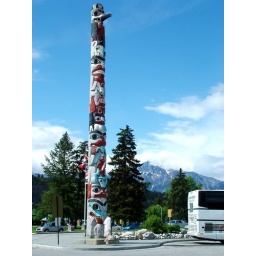
A totem pole outside the train station in Jasper Alberta